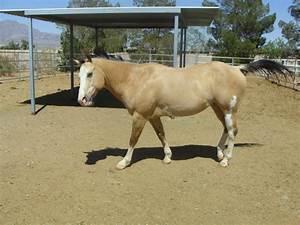
horse